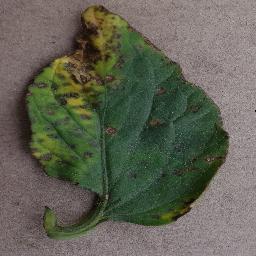
Label: Tomato___Bacterial_spot